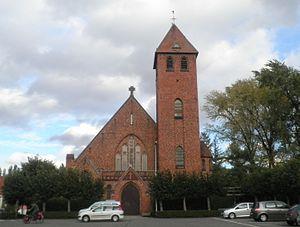
Uccle, église Saint-Joseph, parvis Chantecler.
Uccle est une commune belge et l'une des dix-neuf communes de la région de Bruxelles-Capitale. Elle est officiellement bilingue.